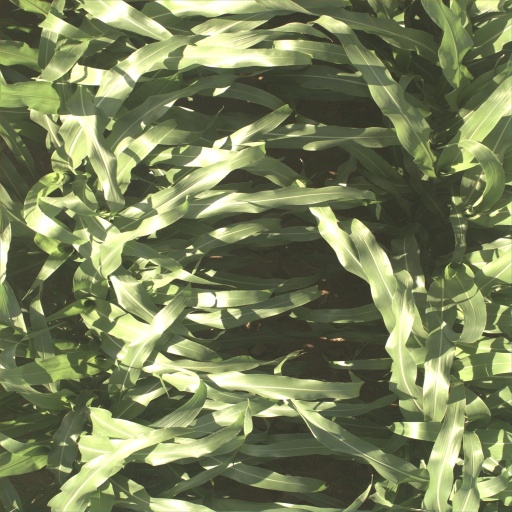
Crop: sorghum